Tzintzuntzan (Mesoamerican site)

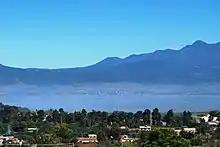
View of Lake Pátzcuaro from the site

The founding date of the city of Tzintzuntzan is most likely 1450, during the late post-classic period. The traditional history of the Empire for the 14th and 15th centuries is unclear because if it is to be believed, both Tarícuri and his nephews ruled for more than ninety years. Records are fairly clear that the consolidation of the empire began in the mid 15th century, producing a tributary state. The bureaucracy was centered in Tzintzuntzan and the empire expanded outside the Lake Pátzcuaro area from 1440 to 1500. This led to a very mixed ethnic composition for the empire, including the capital itself with only ten percent of the population of the lake area was ethnically Purépecha. About 25 to 35 percent of the population consisted of elites, their servants, and resident craft specialists. Political, economic and religious life was controlled from Tzintzuntzan. The site is located on the side of the Yauarato hill which permits a view of most of Lake Pátzcuaro and its shores. The hill protected this site from attack. The pre-Hispanic city of Tzintzuntzan extended from Lake Pátzcuaro to the hills just to the east and had a population of between 25,000 and 30,000 when the Spanish arrived in the 1520s. Purépecha power extended over a wide section of what is now central-west Mexico, encompassing what is now the state of Michoacán and parts of modern Guanajuato, Guerrero and Jalisco states. Despite being the capital of the second largest empire in Mesoamerica when the Spanish conquered Tenochtitlan, the city surrendered to the Spanish without a fight. There are two probable reasons for this. Even before the Spanish themselves arrived, epidemics of their diseases such as smallpox and measles had severely affected the Purépecha population, and likely killed the emperor. A new, young emperor was hastily installed, who had little political experience and hoped to work around Spanish rule, and avoid Tenochtitlán's fate of utter destruction. This hope ended when some Spanish administrators, acting without the authorization of the crown, burned him at the stake.